History of South America

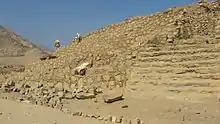
Caral

On the north-western coast of present-day Peru, the Caral-Supe civilization, also known as the Norte Chico civilization emerged as one of six civilizations to develop independently in the world. It was roughly contemporaneous with the Egyptian pyramids. It preceded the civilization of Mesoamerica by two millennia. It is believed to have been the only civilization dependent on fishing rather than agriculture to support its population.